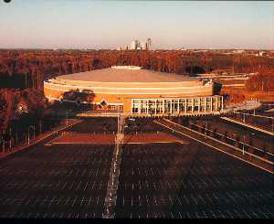
Building: Charlotte Coliseum
Country: United States of America
Year built: 1988
Former sports arena in Charlotte, North Carolina For the arena known as Charlotte Coliseum prior to 1988, see Bojangles Coliseum . Charlotte Coliseum The Hive The Coliseum in 1988 Address Hive Dr Location Charlotte, North Carolina Coordinates 35°11′11″N 80°54′46″W / 35.18639°N 80.91278°W / 35.18639; -80.91278 Owner City of Charlotte Operator City of Charlotte Capacity Basketball : 24,042 Ice hockey : 21,684 Boxing : 23,041 Concerts: *End stage 180°: 16,695 *End stage 360°: 23,780 *Center stage: 24,041 *Theatre: 5,372 - 9,696 Field size 872,000 sq ft (81,000 m 2 ) Scoreboard American Sign & Indicator, now Trans-Lux Construction Broke ground August 1986 Opened August 11, 1988 Closed October 26, 2005 Demolished June 3, 2007 Construction cost US$52 million ($134 million in 2023 dollars ) Architect Odell Associates Tenants Charlotte Hornets/Bobcats ( NBA ) (1988–2002, 2004–2005) Charlotte 49ers ( NCAA ) (1988–1993) Charlotte Rage ( AFL ) (1992–1994, 1996) Charlotte Sting ( WNBA ) (1997–2005) Carolina Cobras (AFL) (2003–2004) Charlotte Coliseum was a multi-purpose sports and entertainment arena located in Charlotte, North Carolina . It was operated by the Charlotte Coliseum Authority, which also oversees the operation of Bojangles Coliseum , which was called Charlotte Coliseum prior to 1988, the Charlotte Convention Center , and Ovens Auditorium . It was the home of the NBA 's Charlotte Hornets from 1988 to 2002, and the Charlotte Bobcats , the second incarnation of the Charlotte Hornets , from 2004 to 2005. The Coliseum hosted 371 consecutive NBA sell-outs from December 1988 to November 1997, which includes seven playoff games. It hosted its final NBA basketball game on October 26, 2005, a preseason game between the Charlotte Bobcats and the Indiana Pacers . The city of Charlotte sold the property and the building, along with a Maya Lin commission outside it, was demolished via implosion on June 3, 2007. This was the second building to use the name "Charlotte Coliseum"; Bojangles Coliseum , located on Independence Boulevard, originally opened as the Coliseum in 1955 and is still in use. History Inside the Coliseum prior to a Charlotte Hornets game versus the Indiana Pacers on April 9, 2000 Construction on the Charlotte Coliseum began in 1986 and was opened on August 11, 1988, with a dedication by the Reverend Billy Graham . The architects, Odell Associates, claimed to have built a state-of-the-art venue, complete with a large eight-sided video scoreboard, but the arena contained far fewer luxury suites than other arenas built in that era. George Shinn had used the under-construction arena as his hole card to get the NBA to place a team in the city. With almost 24,000 seats, it was not only the largest venue in the league, but the largest basketball-specific arena ever to serve as a full-time home for an NBA team. Some thought the Coliseum was too big, but Shinn believed the area's longstanding support for college basketball made the Coliseum a more-than-viable home for an NBA team. The day after the dedication, the United States Olympic basketball team was scheduled to play an exhibition game at the Coliseum. While preparing for the event, the 40,000-pound, $3.2 million scoreboard was being repositioned when it struck the ceiling and crashed to the floor, destroying both it and the court it landed on—an alternate floor was brought from the old Coliseum in time for the game that night. The Hornets would go on to lead the NBA in attendance in eight of its first nine seasons playing in "The Hive". At one point, they sold out 371 consecutive games, or nearly nine consecutive seasons. However, poorly received decisions made by Shinn, as well as anger over personal scandals involving him, caused fan support to dwindle, and by then the Coliseum was seen by many as outdated and no longer suitable to be the home of a major professional sports team.  When the Hornets relocated to New Orleans , in 2002, the Hornets' attendance had dropped to last in the 29-team league. The Coliseum had fewer amenities than other NBA arenas built in its time. "As nice as the building was, it was ... the last of the propeller airplanes before the jets came," said Max Muhleman of Charlotte-based Private Sports Consulting. While the Palace of Auburn Hills , which opened the same year, contained 180 luxury suites, the Coliseum had just eight. In 2005 the Charlotte Coliseum was replaced with Charlotte Bobcats Arena (now Spectrum Center ) located in the First Ward of Uptown Charlotte . One of the Coliseum's last functions before being shuttered was ironically to serve as a shelter for people fleeing New Orleans in the wake of Hurricane Katrina in the fall of 2005. Tenants Although the Hornets were the best-known tenants of the Coliseum, many other teams called The Hive home. The Charlotte Sting of the WNBA began play in the Coliseum upon their inception in 1997, but had moved to Spectrum Center in 2006.  During most Sting games, the upper level and a portion of the lower level were curtained off, reducing capacity to around 10,000.  However, during the Sting's unexpected run to the WNBA Finals in 2001, they attracted the largest crowd in WNBA history to one playoff game. The Charlotte 49ers played in the Coliseum during their final days in the Sun Belt Conference from 1988 through 1993.  The Coliseum also played host to the 1989 Sun Belt men's basketball tournament , setting a record for attendance.  They moved back to their old home, Bojangles Coliseum (then known as Independence Arena) for the 1993–94 season, partly due to a desire for a more intimate atmosphere. The 49ers rarely came close to filling the arena, and they were frequently swallowed up in the environment.  Additionally, the Coliseum was located on the opposite side of the county from UNC Charlotte's campus, and was thus inconvenient to most of its student body. Two now-defunct Arena Football League teams played in the Coliseum—the Charlotte Rage (1992–96) and the Carolina Cobras (2003–04). When the NBA returned to Charlotte in 2004 with the expansion Bobcats , they played their first season ( 2004–05 ) in the Coliseum as what became the Spectrum Center was being built. Although the Coliseum and all but one of its parking lots had been demolished as of September 2013, the street leading to the grounds named Hive Drive (after the Coliseum's nickname of "The Hive", which has since been applied to the second Hornets' home arena) and a sign at the beginning guiding drivers to the Coliseum and surrounding amenities remained for some time afterward. Additionally, for some years after the arena's demolition, signs on Billy Graham Parkway continued to direct drivers to the "Coliseum Area." Notable events The arena was also used for large-scale college basketball events in order to compete with the Piedmont Triad and Research Triangle areas of the state which are the heart of the state's college basketball culture. The Coliseum hosted the 1994 Men's Final Four and the 1996 Women's Final Four (both jointly hosted by Davidson College and UNC Charlotte ), in addition to NCAA tournament regionals, sub-regionals, eight ACC men's basketball tournaments and the 1989 Sun Belt Conference men's basketball tournament. It also hosted the 1991 NBA All-Star Game . It was also the site of WWE 's Unforgiven 1999 and Judgment Day 2003 . In addition to the many sporting events hosted at the Coliseum, it hosted large concerts.  The first concert was not long after the grand opening and featured Frank Sinatra .  Another blue-eyed crooner, Rick "The Big Bopper" Sammons, was the final performer to entertain in the Coliseum. List of concerts and events at the arena Artist Event Date Opening Act AC/DC Blow Up Your Video World Tour August 25, 1988 White Lion Ballbreaker World Tour January 13, 1996 The Poor Bob Dylan Never Ending Tour September 17, 1988 Black Uhuru Bobby Brown Don't Be Cruel Tour January 20, 1989 New Edition Bon Jovi New Jersey Syndicate Tour February 17, 1989 Skid Row Def Leppard Hysteria World Tour October 5, 1988 Queensrÿche & L.A. Guns Dr. Dre , Snoop Dogg , Ice Cube , Eminem Up in Smoke Tour July 29, 2000 Various Eazy E and N.W.A . Eazy Duz It Tour June 23, 1989 Too Short , Kid N' Play , Kwamé , J.J. Fadd , M.C. Twist Elton John Sleeping with the Past Tour October 16 1989 Eric B. & Rakim Follow the Leader Tour August 26, 1988 Eric Clapton Pilgrim Tour April 22, 1998 Frank Sinatra 1988 Tour August 19, 1988 Grateful Dead 1989 Fall Tour October 22–23, 1989 1992 Summer Tour June 17–18, 1992 INXS Kick Tour September 10, 1988 Ziggy Marley and the Melody Makers Janet Jackson Janet World Tour January 9, 1994 Tony! Toni! Toné! Judas Priest Mercenaries of Metal Tour September 9, 1988 Cinderella Kelly Clarkson and Clay Aiken Independent Tour February 24, 2004 Luther Vandross Any Love World Tour November 5, 1988 Anita Baker MC Hammer Too Legit to Quit World Tour April 3, 1992 Jodeci , TLC , Oaktown 357 , Mary J. Blige Metallica Damaged Justice February 26, 1989 Queensrÿche Madly in Anger with the World Tour April 23, 2004 Godsmack Ozzy Osbourne No Rest for the Wicked Tour November 23, 1988 Anthrax Poison Open Up and Say... Ahh! Tour February 2, 1989 Tesla Prince Lovesexy Tour September 24, 1988 Randy Travis Old 8×10 Tour October 22, 1988 Rush Presto Tour May 2, 1990 Candlebox Counterparts Tour February 25, 1994 Test for Echo Tour December 12, 1996 Stryper In God We Trust Tour November 6, 1988 Hurricane U2 Elevation Tour March 29, 2001 Van Halen OU812 Tour October 7, 1988 Private Life Waylon Jennings Full Circle Tour October 15, 1988 Hank Williams Jr. In film The Coliseum was home to filming of the movie Eddie in 1996, and was the Tech Dome, home of the fictitious Tech University in the 1998 film He Got Game . It was the venue for the 2000 stand-up comedy film The Original Kings of Comedy ; it was also featured in 2002's Juwanna Mann . Current use City Park, a mixed-use development, was constructed on the former site. City Park includes town homes, apartments, hotels, and restaurants. A plaque honoring the former arena is placed near the front of the development. Notes